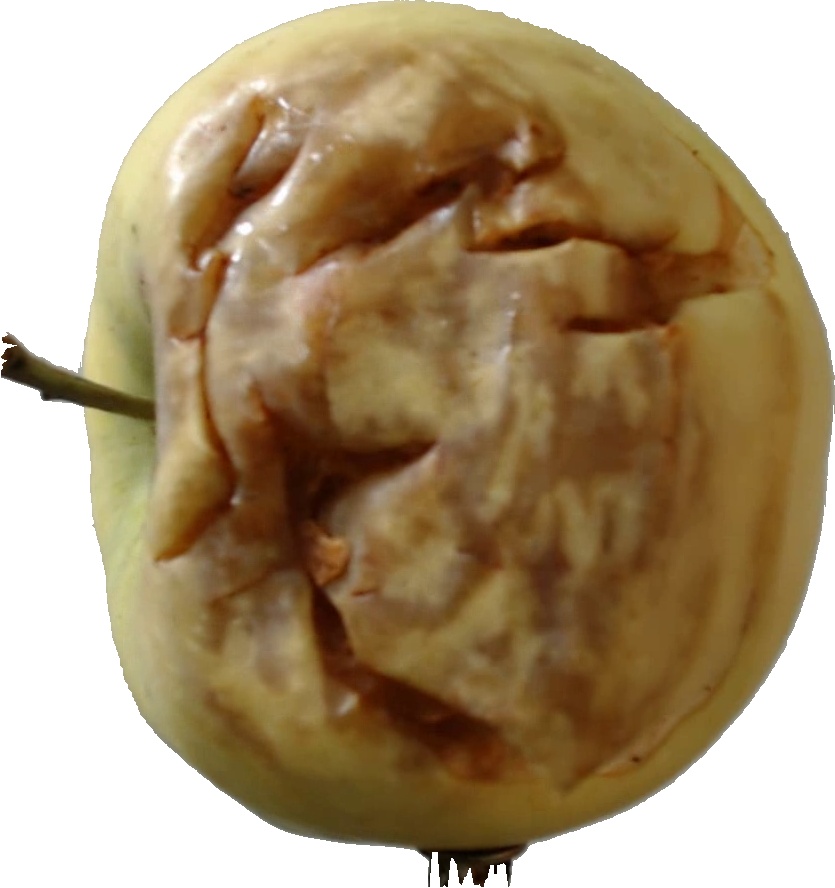
Label: apple_hit_1